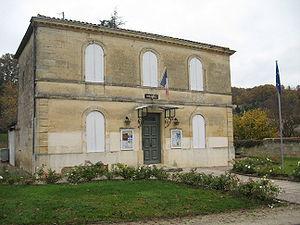
Mairie de Lestiac-sur-Garonne (Gironde)